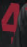
Number: 4